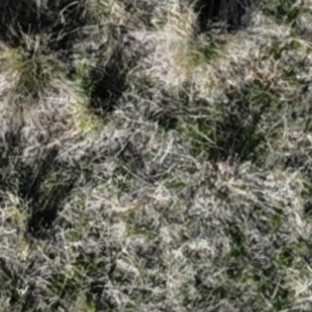
Month: october